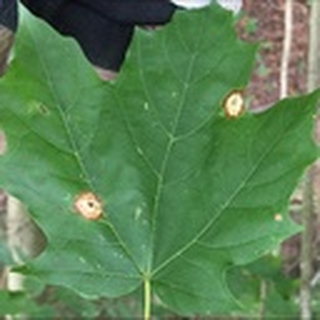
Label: cotton_target_spot